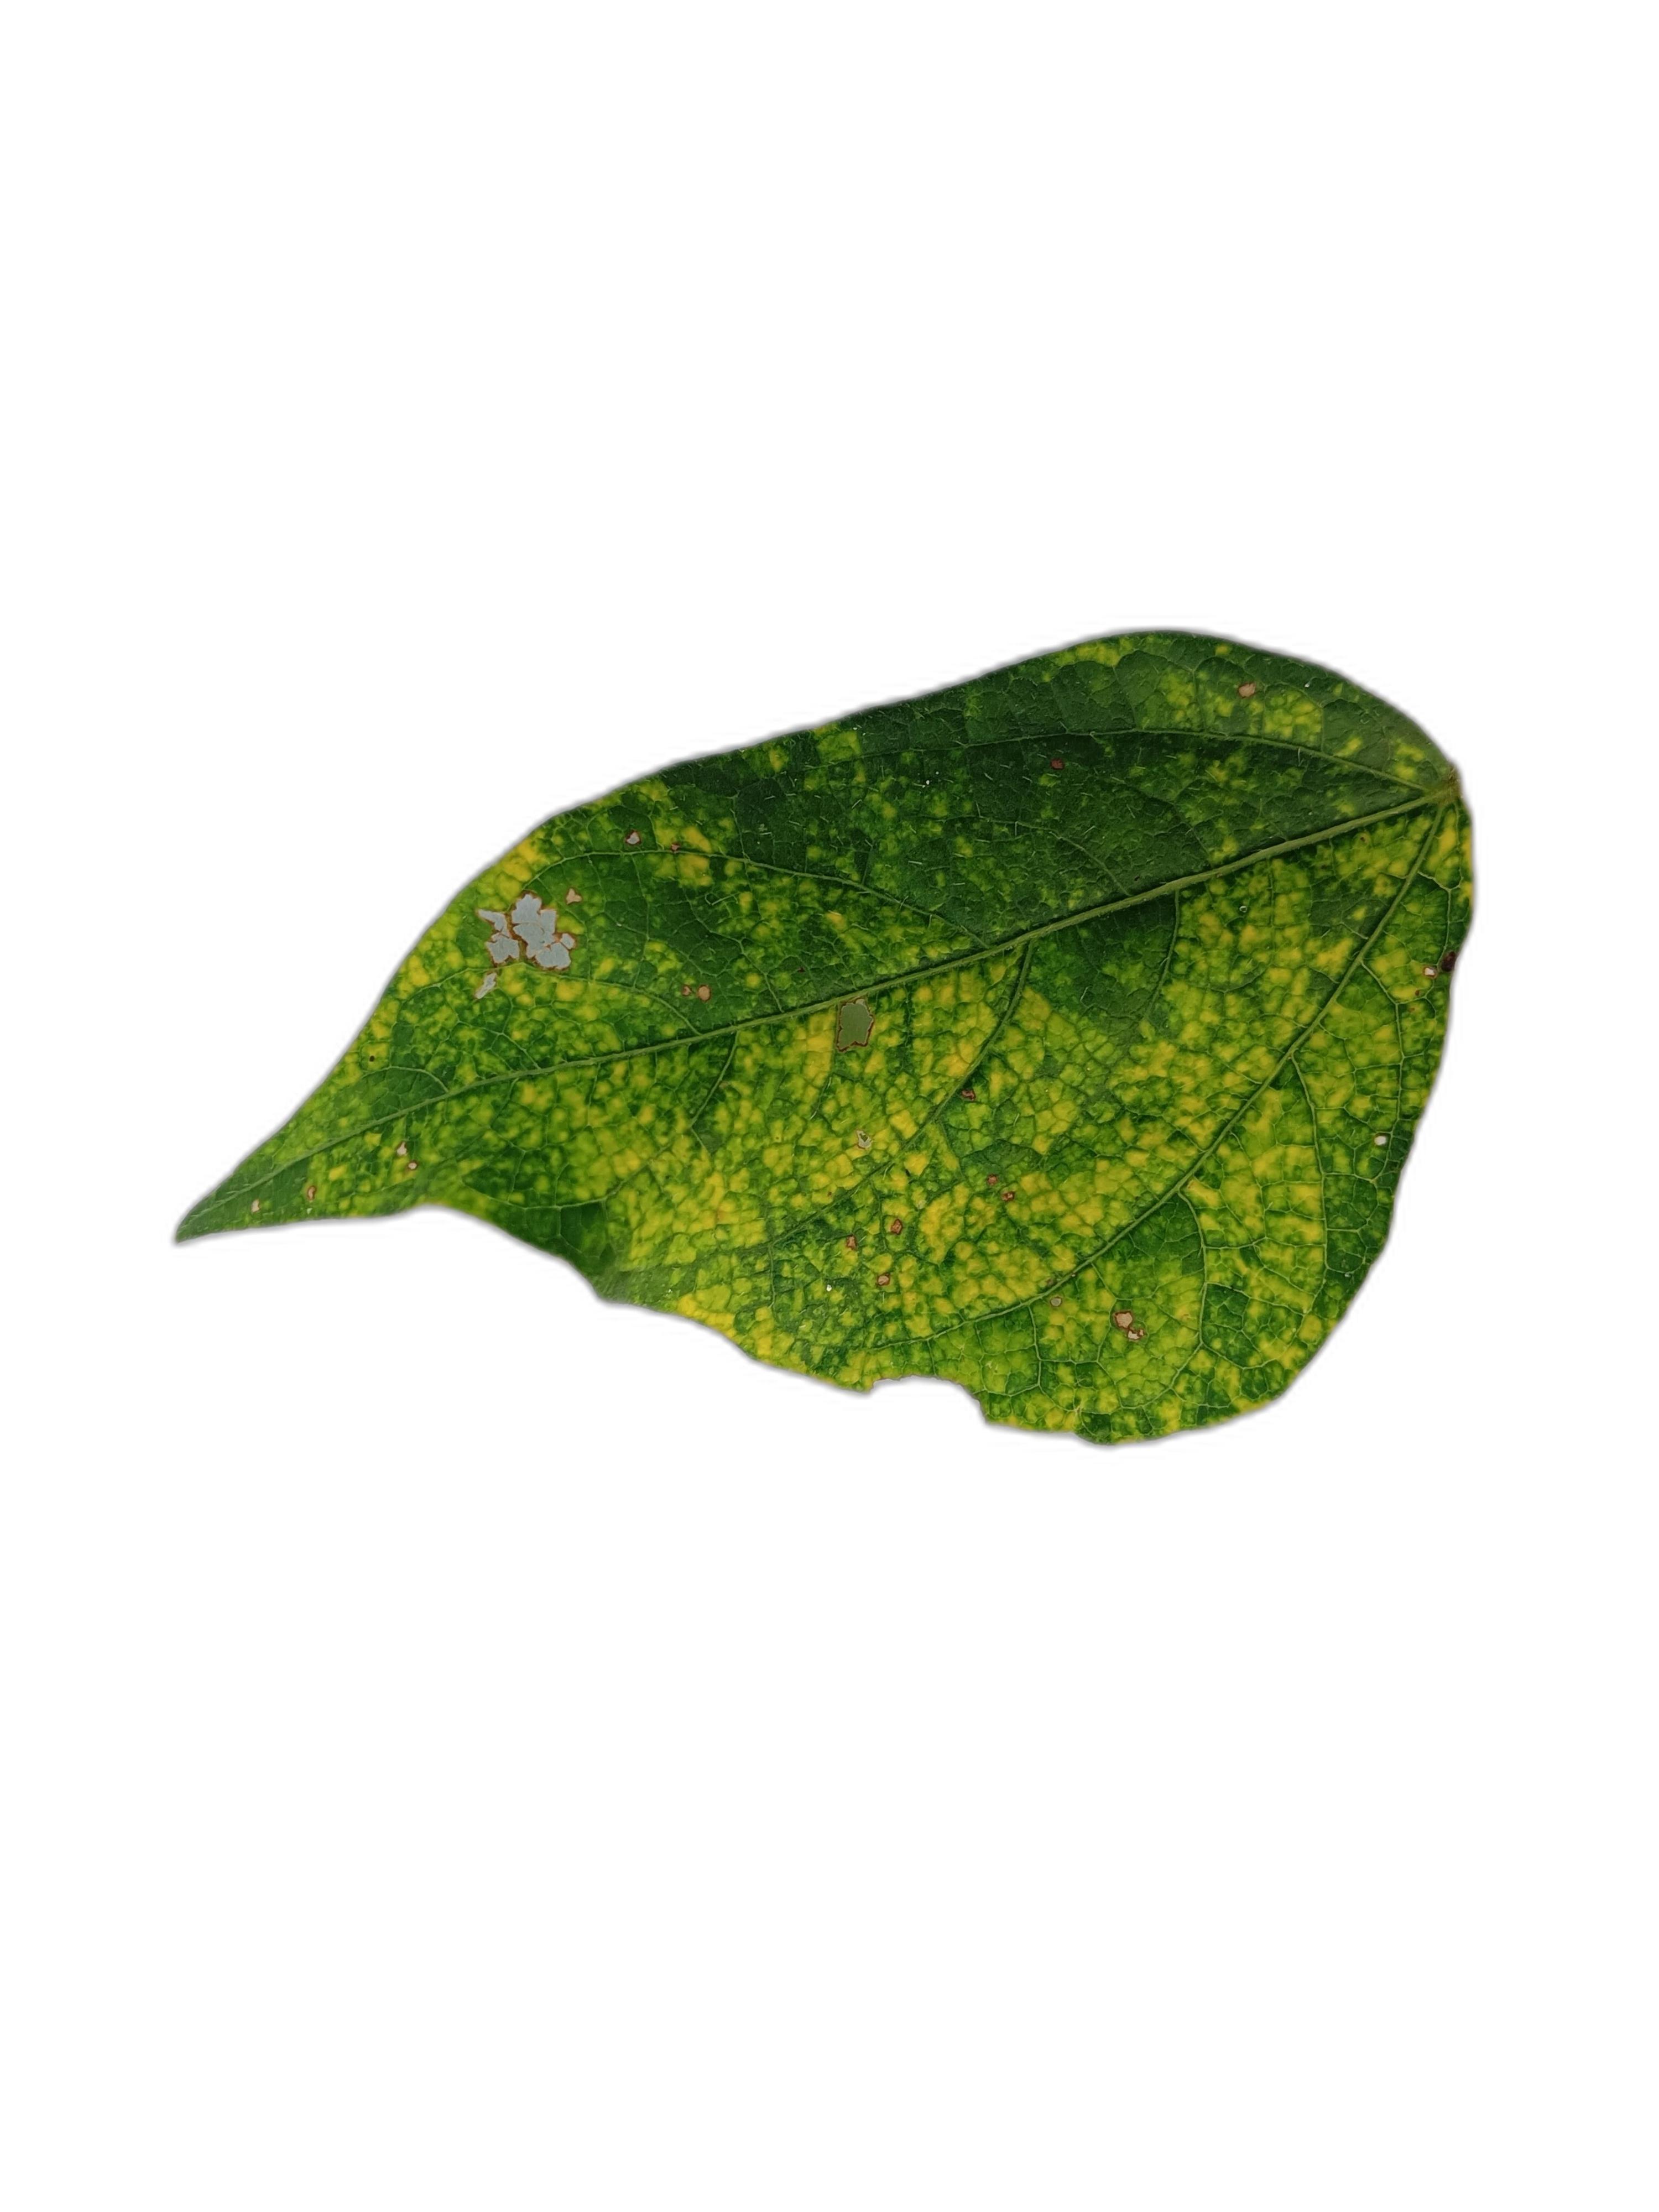
Label: Yellow Mosaic